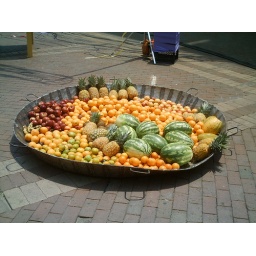
some fruit in a big bowl